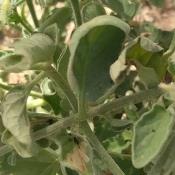
Crop: Tomato
Condition: virosis-d